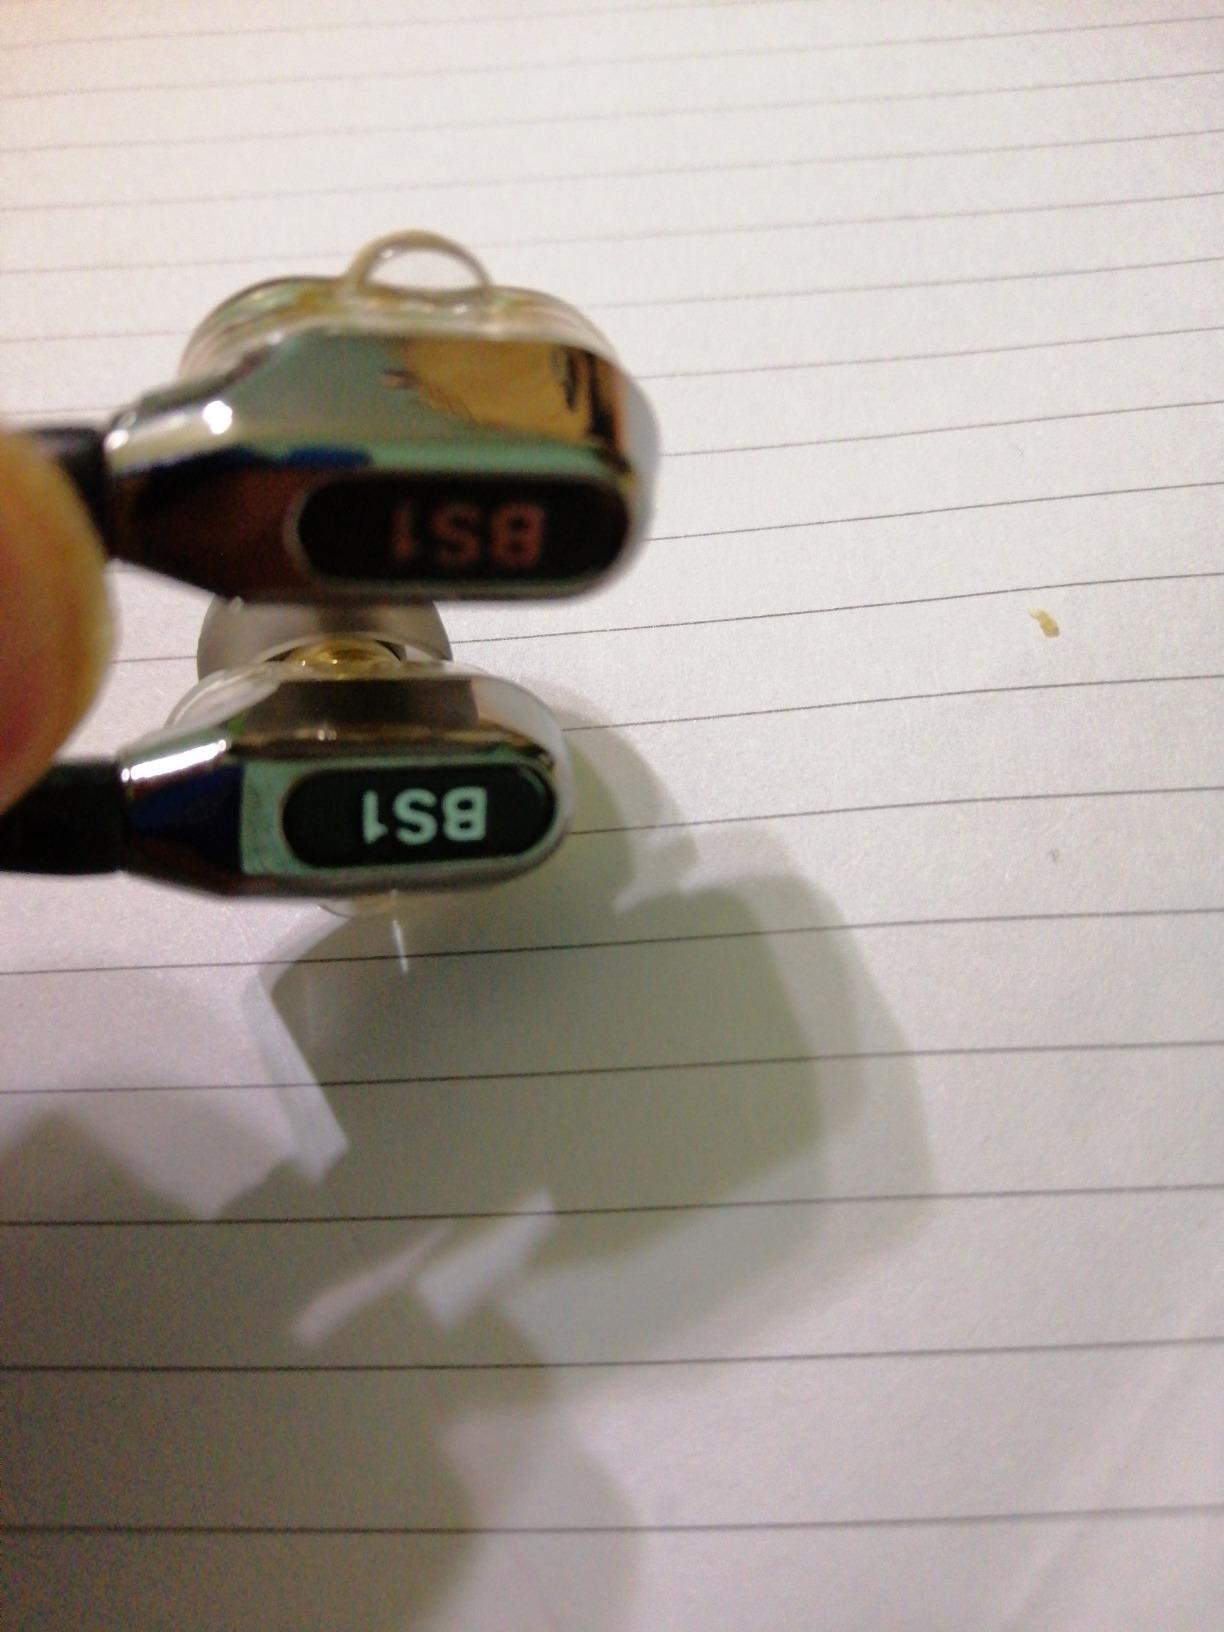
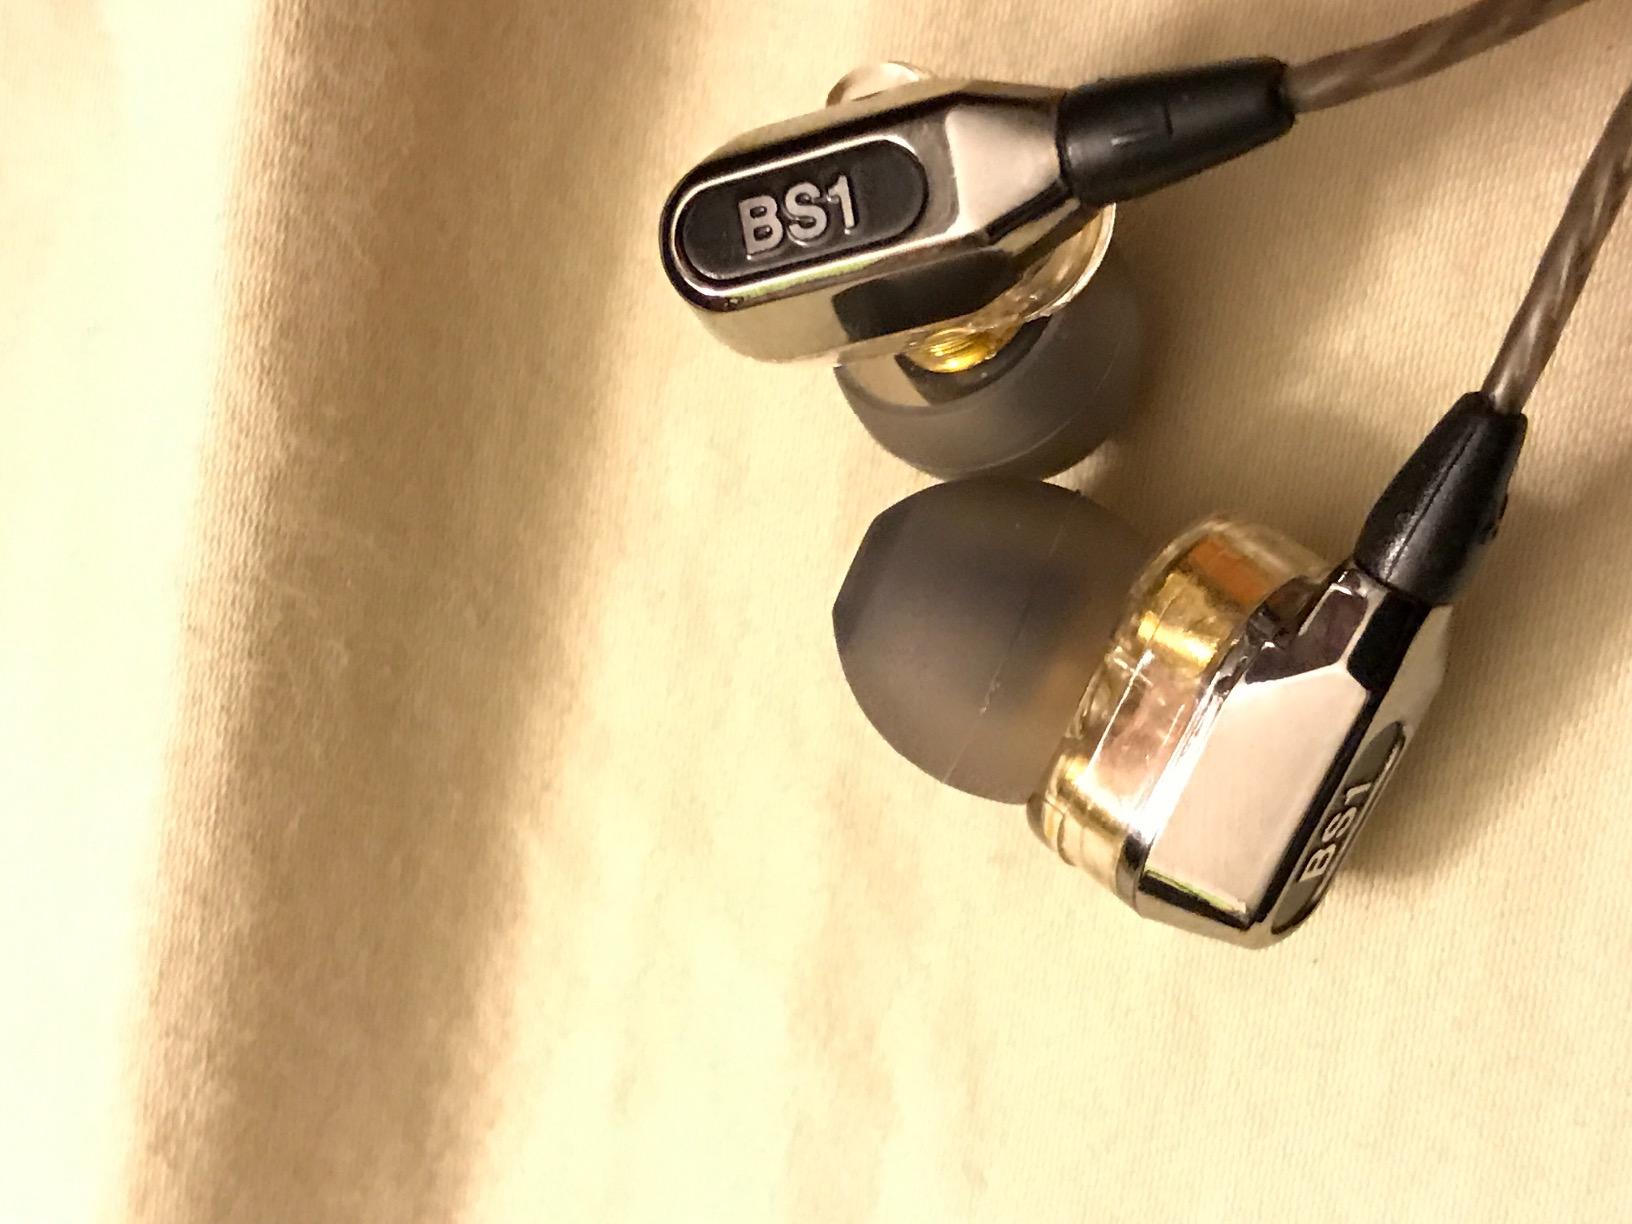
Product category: headphones
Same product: yes